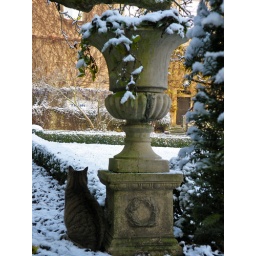
Charly taking refuge behind a huge flower pot in the winter castle garden.